Benoît Frachon

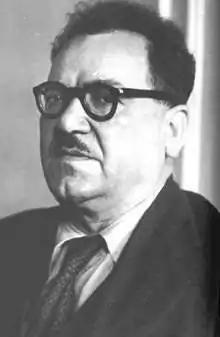

Benoît Frachon (13 May 1893 – 1 August 1975), a French metalworker and trade union leader, was one of the leaders of the French Communist Party ("Parti communiste français", PCF) and of the French Resistance during World War II (1939–45). He was Secretary-General of the "Confédération générale du travail" (CGT) from 1945 to 1967.